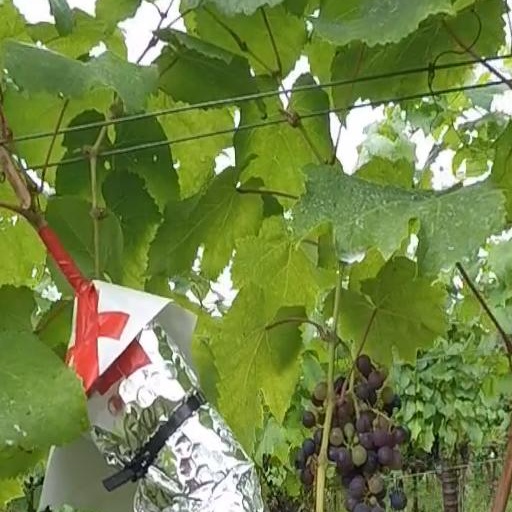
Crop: grape